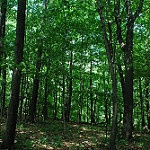
Label: forest